Blackhammer Chambered Cairn

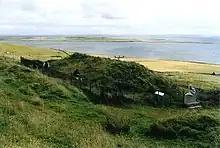
The tomb in 2005

The Blackhammer Chambered Cairn is a Neolithic chambered cairn located on the island of Rousay, in Orkney, Scotland. The tomb, constructed around 3000 BC, is a Orkney–Cromarty chambered cairn, characterized by stalled burial compartments. Historic Environment Scotland established the site as a scheduled monument in 1994.